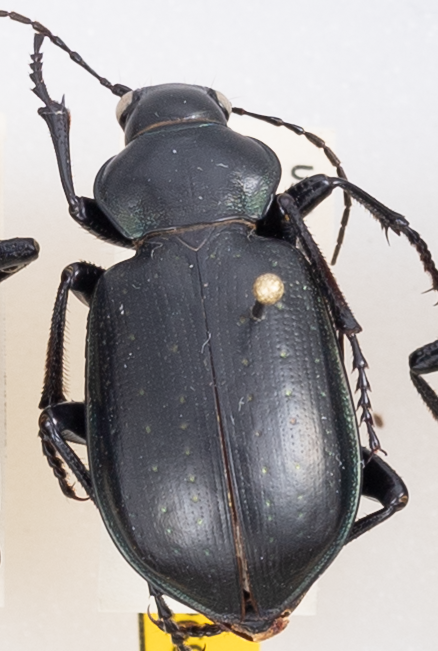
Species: Calosoma affine
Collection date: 2019-06-19
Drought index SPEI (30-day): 0.1
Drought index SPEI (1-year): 1.69
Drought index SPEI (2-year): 0.24